Christian Reformed Church in North America

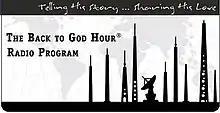
The Back to God Hour radio program logo

CRC churches are predominantly located in areas of Dutch immigrant settlement in North America, including Brookfield, Wisconsin, Western Michigan, Chicago, the city of Lynden in Washington State, British Columbia, Ontario, Nova Scotia, Prince Edward Island, New Brunswick, Alberta, Iowa, suburban southern California, Ripon, California, and northern New Jersey. About 75% of the CRCNA congregations are located in the US, while the remaining 25% are in Canada. The church has grown more ethnically diverse with some congregations predominantly Native American, Korean, Chinese, Vietnamese, African-American and Hispanic. All together, Christian Reformed Churches speak around 20 languages and over 170 congregations speak a language other than English or Dutch. Many churches, particularly in more urban areas, are becoming much more integrated. Emerging from its role as primarily an immigrant church, the church has become more outward focused in recent years.